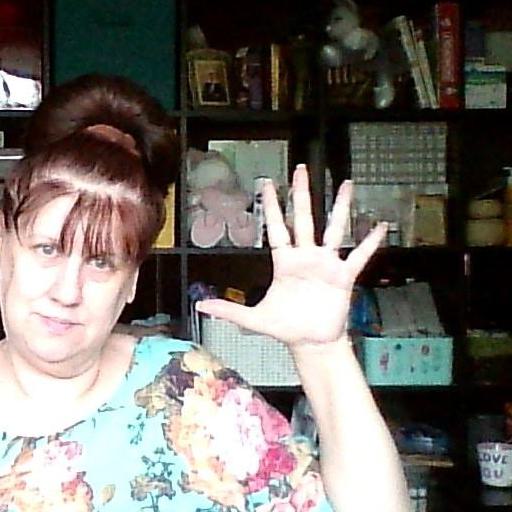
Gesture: palm